Rashid Ali al-Gaylani

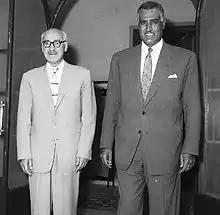
Al-Gaylani with Egyptian president Gamal Abdel Nasser in Cairo, August 1958

Gaylani was not to stay long in Iran. On 25 August 1941 the British and Soviet forces invaded Iran and removed Reza Shah from power. Gaylani then fled to Italy. Later he was received by German dictator Adolf Hitler in Berlin, and he was recognized as the leader of the Iraqi government in exile. Upon the defeat of Germany, Gaylani again fled and found refuge, this time in Saudi Arabia.